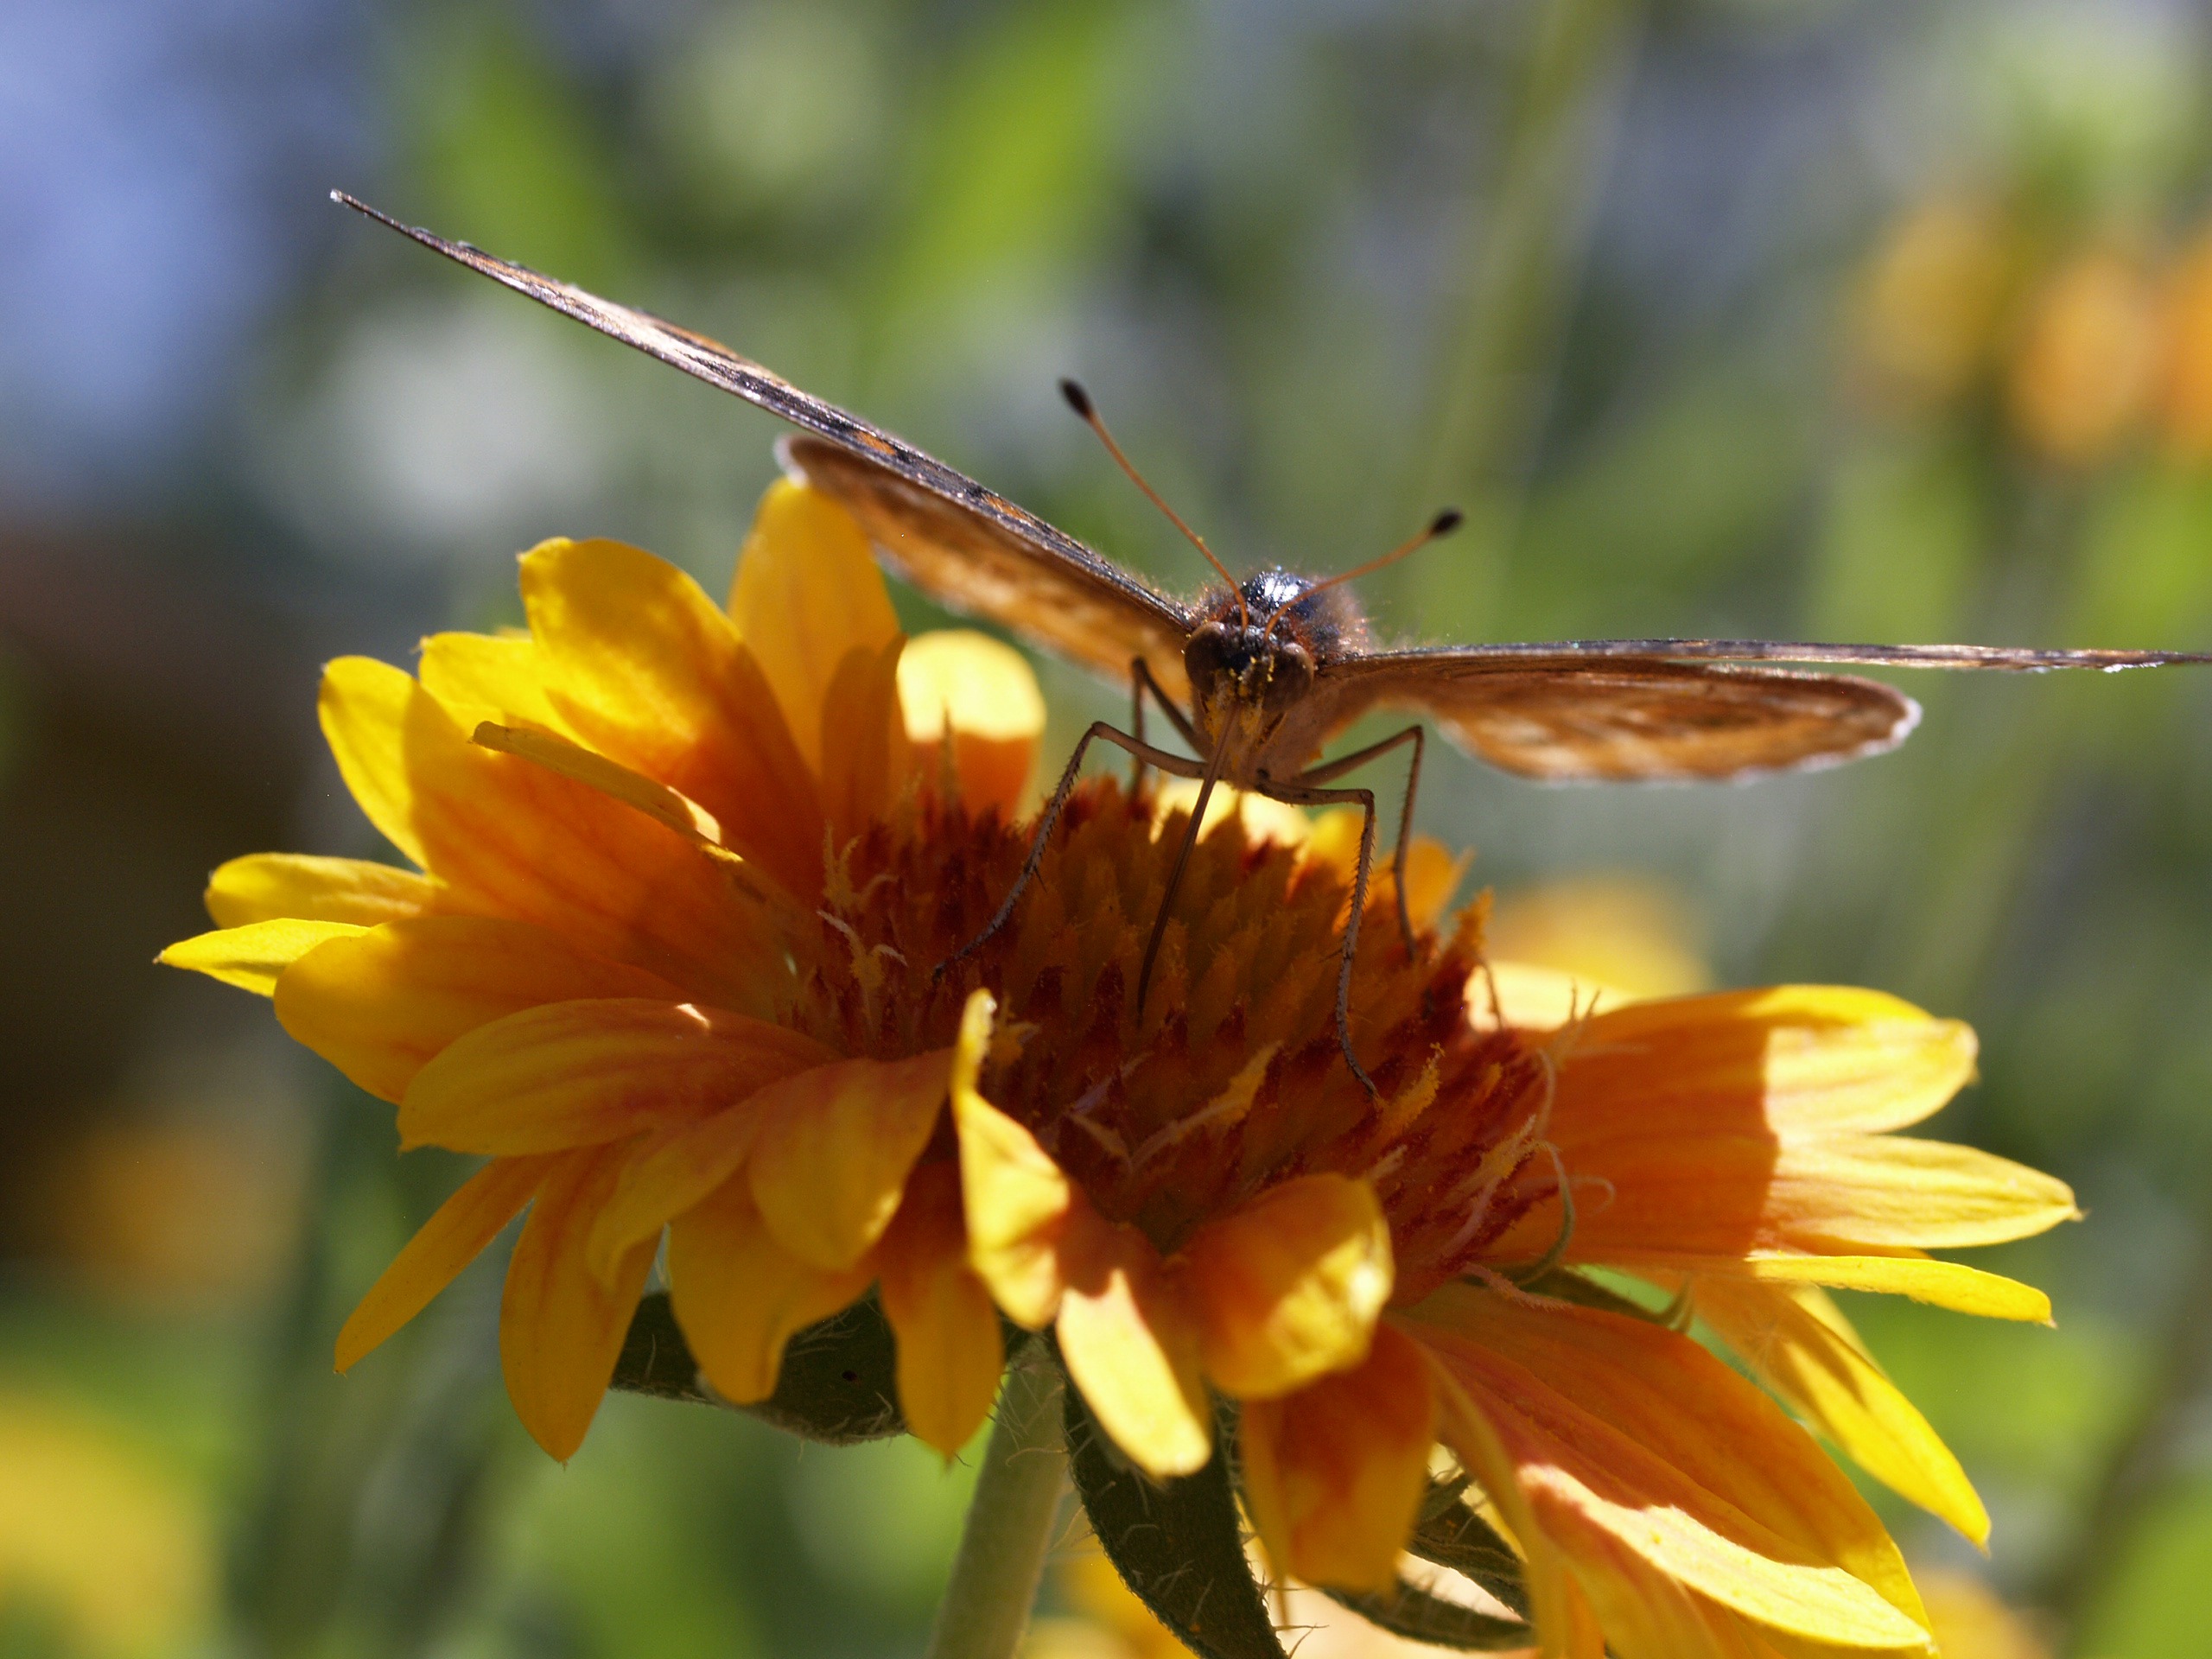
nature, plant, photography, meadow, flower, petal, insect, macro, botany, butterfly, yellow, flora, fauna, invertebrate, wildflower, close up, nectar, macro photography, honey bee, pollinator, moths and butterflies, lycaenid